Shala (tribe)

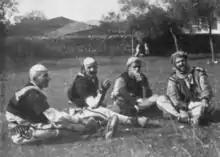
Shala men, photo taken by Edith Durham before 1909.

Members of Shala tribe were very skillful in irrigation. Branislav Nušić recorded that Shala was the poorest tribe of Albania with only small exception of around 400 families who lived in village Isniq, near Deçan.